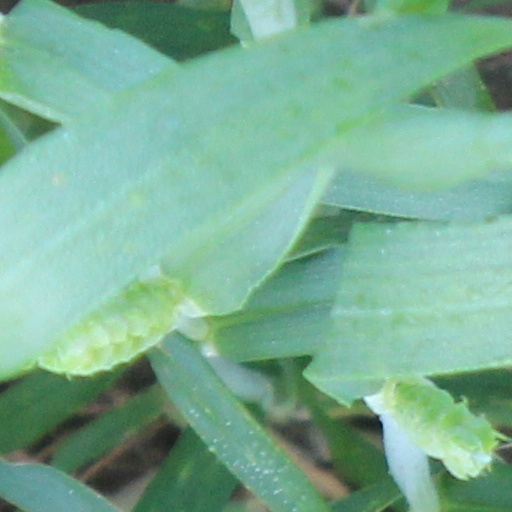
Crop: wheat